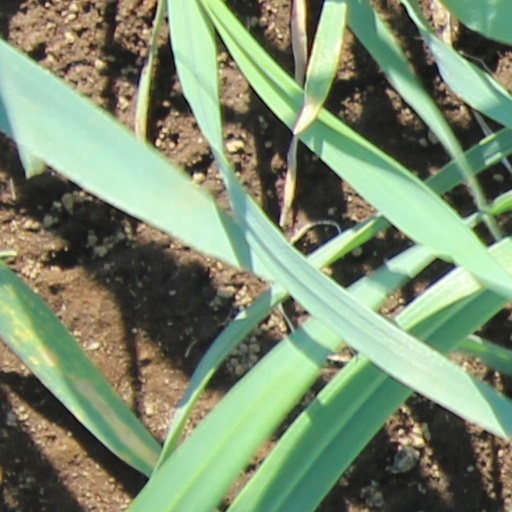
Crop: wheat